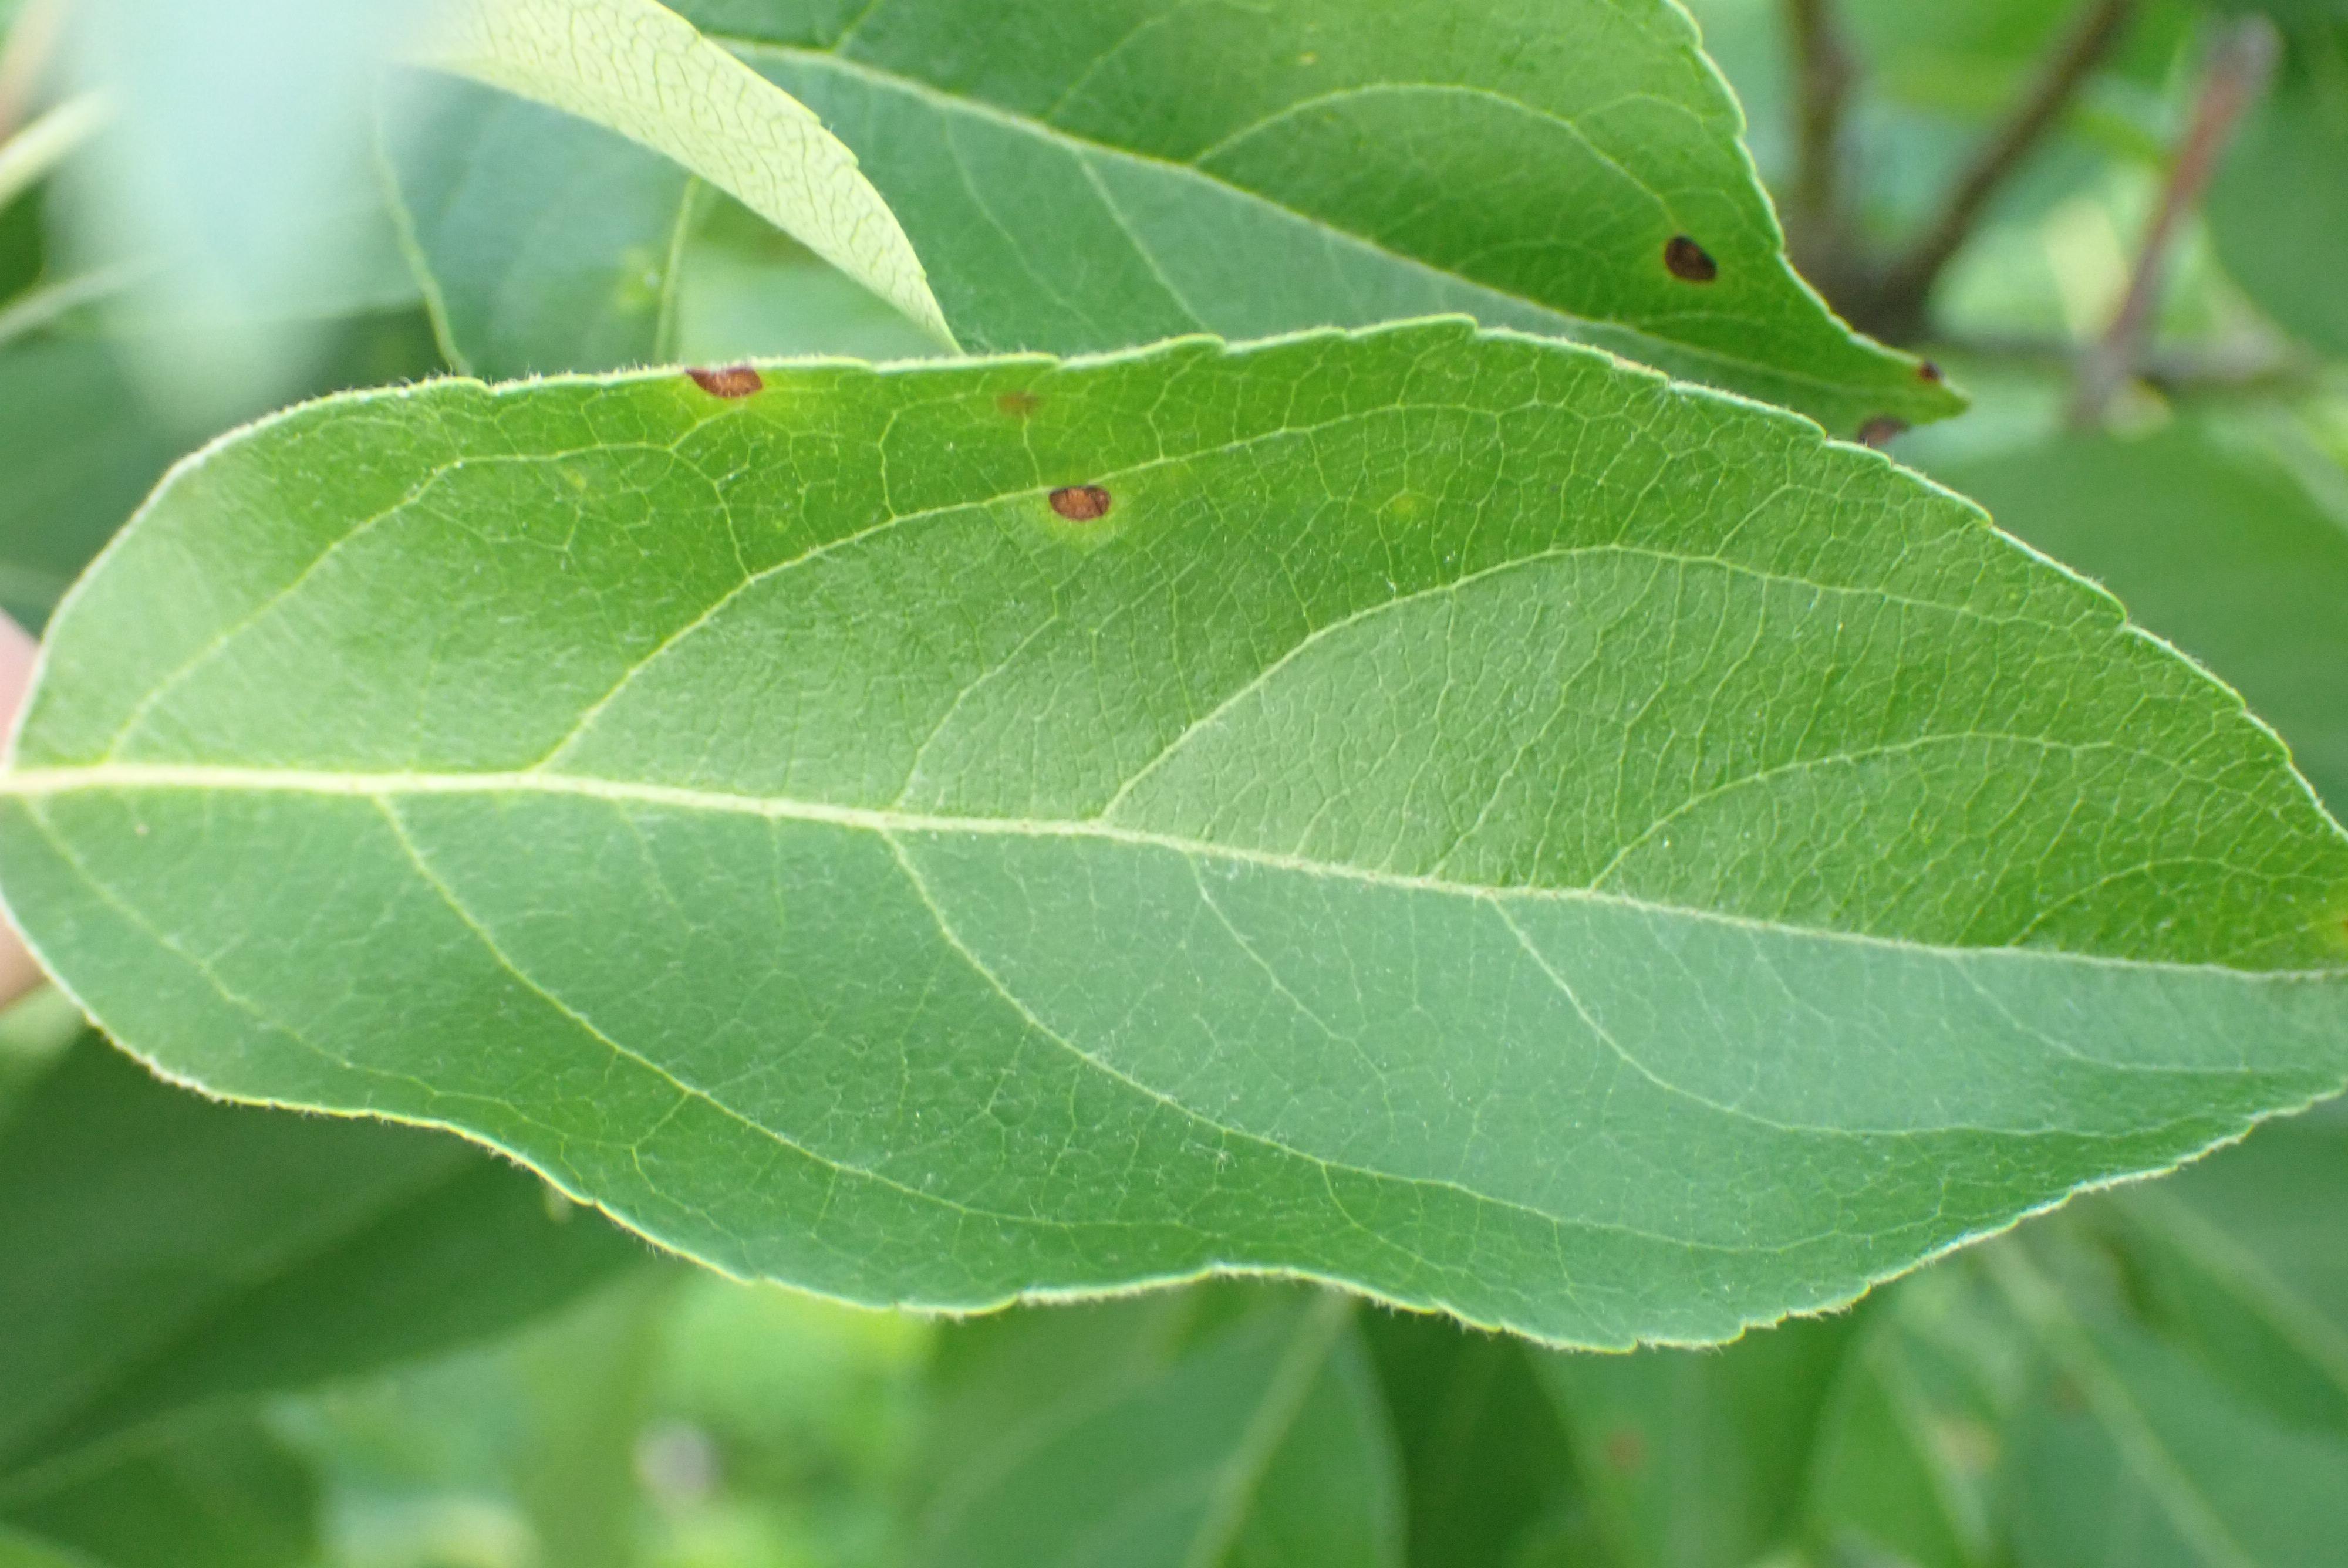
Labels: frog_eye_leaf_spot